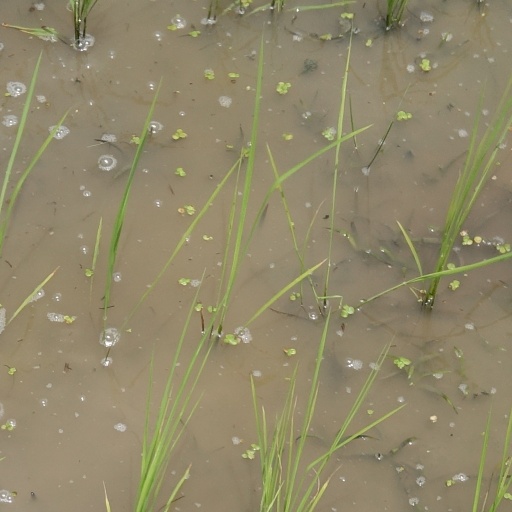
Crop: rice